Strategic Defense Initiative

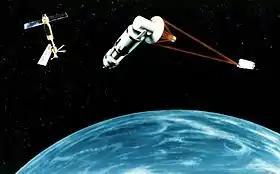
The 1984 SDI concept of a space based Nuclear "reactor" pumped laser or a chemical hydrogen fluoride laser satellite resulted in this 1984 artist's concept of a laser-equipped satellite firing on another, causing a momentum change in the target object by laser ablation. Before having to cool and re-aim at further possible targets.

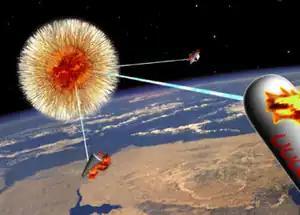
This early artwork of the Nuclear "detonation" pumped laser array depicts an Excalibur engaging three targets, simultaneously. In most descriptions, each Excalibur could fire at dozens of targets, which would be hundreds or thousands of miles away.

An early SDI focus was an X-ray laser powered by nuclear explosions. Nuclear explosions give off a burst of X-rays, which the Excalibur concept intended to focus using a lasing medium consisting of metal rods. Many such rods would be placed around a warhead, each aimed at a different ICBM, thus destroying many ICBMs in a single attack. It would cost much less for the US to build another Excalibur than the Soviets would need to build enough new ICBMs to counter it. The idea was first based on satellites, but when it was pointed out that these could be attacked in space, the concept moved to a "pop-up" concept, with the device launched from a submarine off the northern Soviet coast.